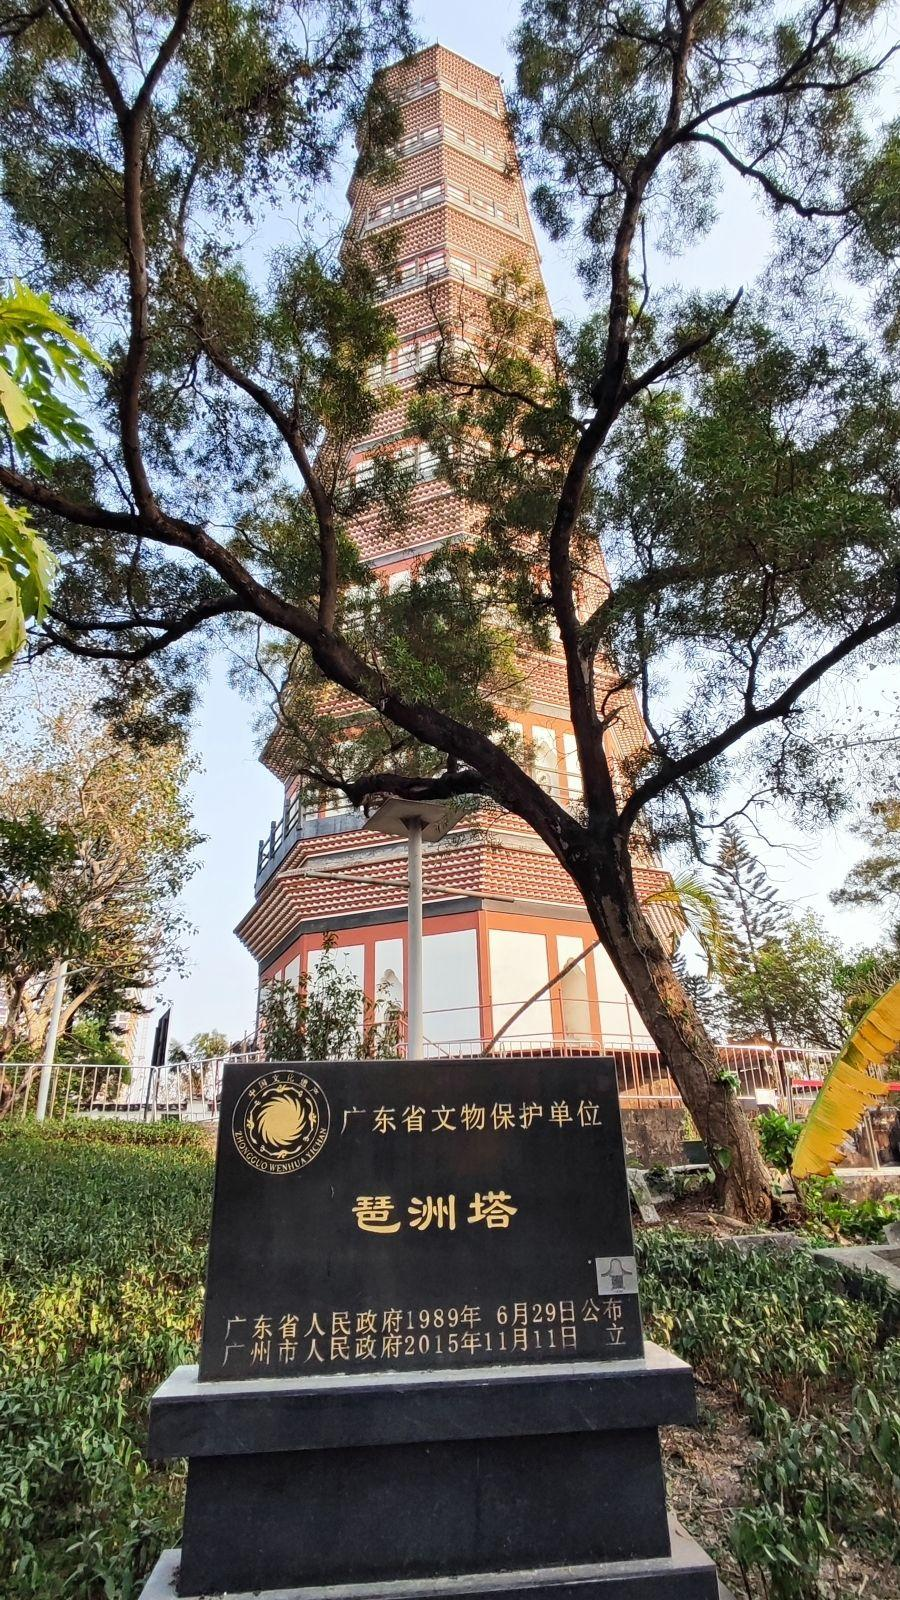
地标名称：琶洲塔
所在城市：广州市·海珠区